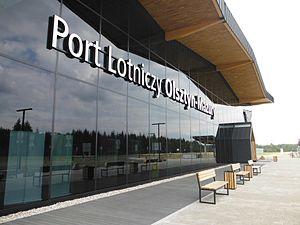
L'aéroport d'Osztyn-Mazurie est un aéroport international situé dans le nord-est de la Pologne, considéré comme la porte d'entrée de la région des lacs de Mazurie. Il est situé près du village de Szymany, à environ 10 km du centre de la ville de Szczytno, dans la voïvodie de Varmie-Mazurie. L’aéroport était auparavant connu sous le nom d’aéroport de Szymany ou d’aéroport de Szczytno-Szymany.
Voici une liste des aéroports les plus fréquentés en Pologne.